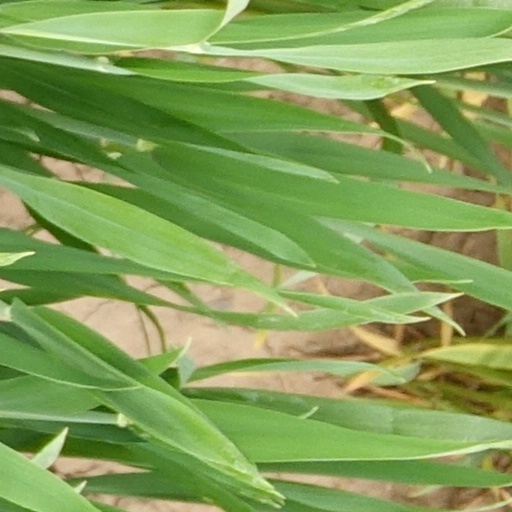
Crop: wheat